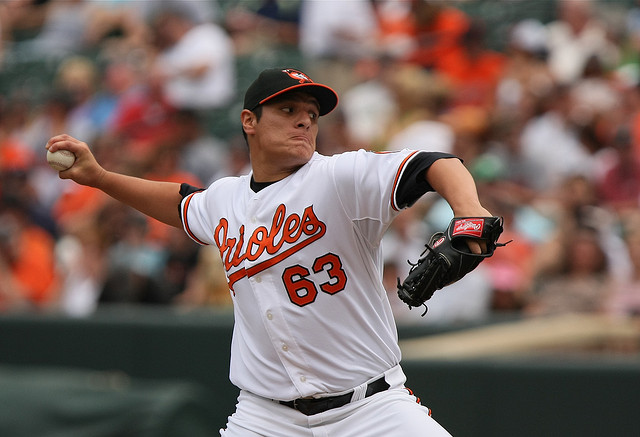
người đàn ông áo trắng đang chuẩn bị ném bóng trong trận